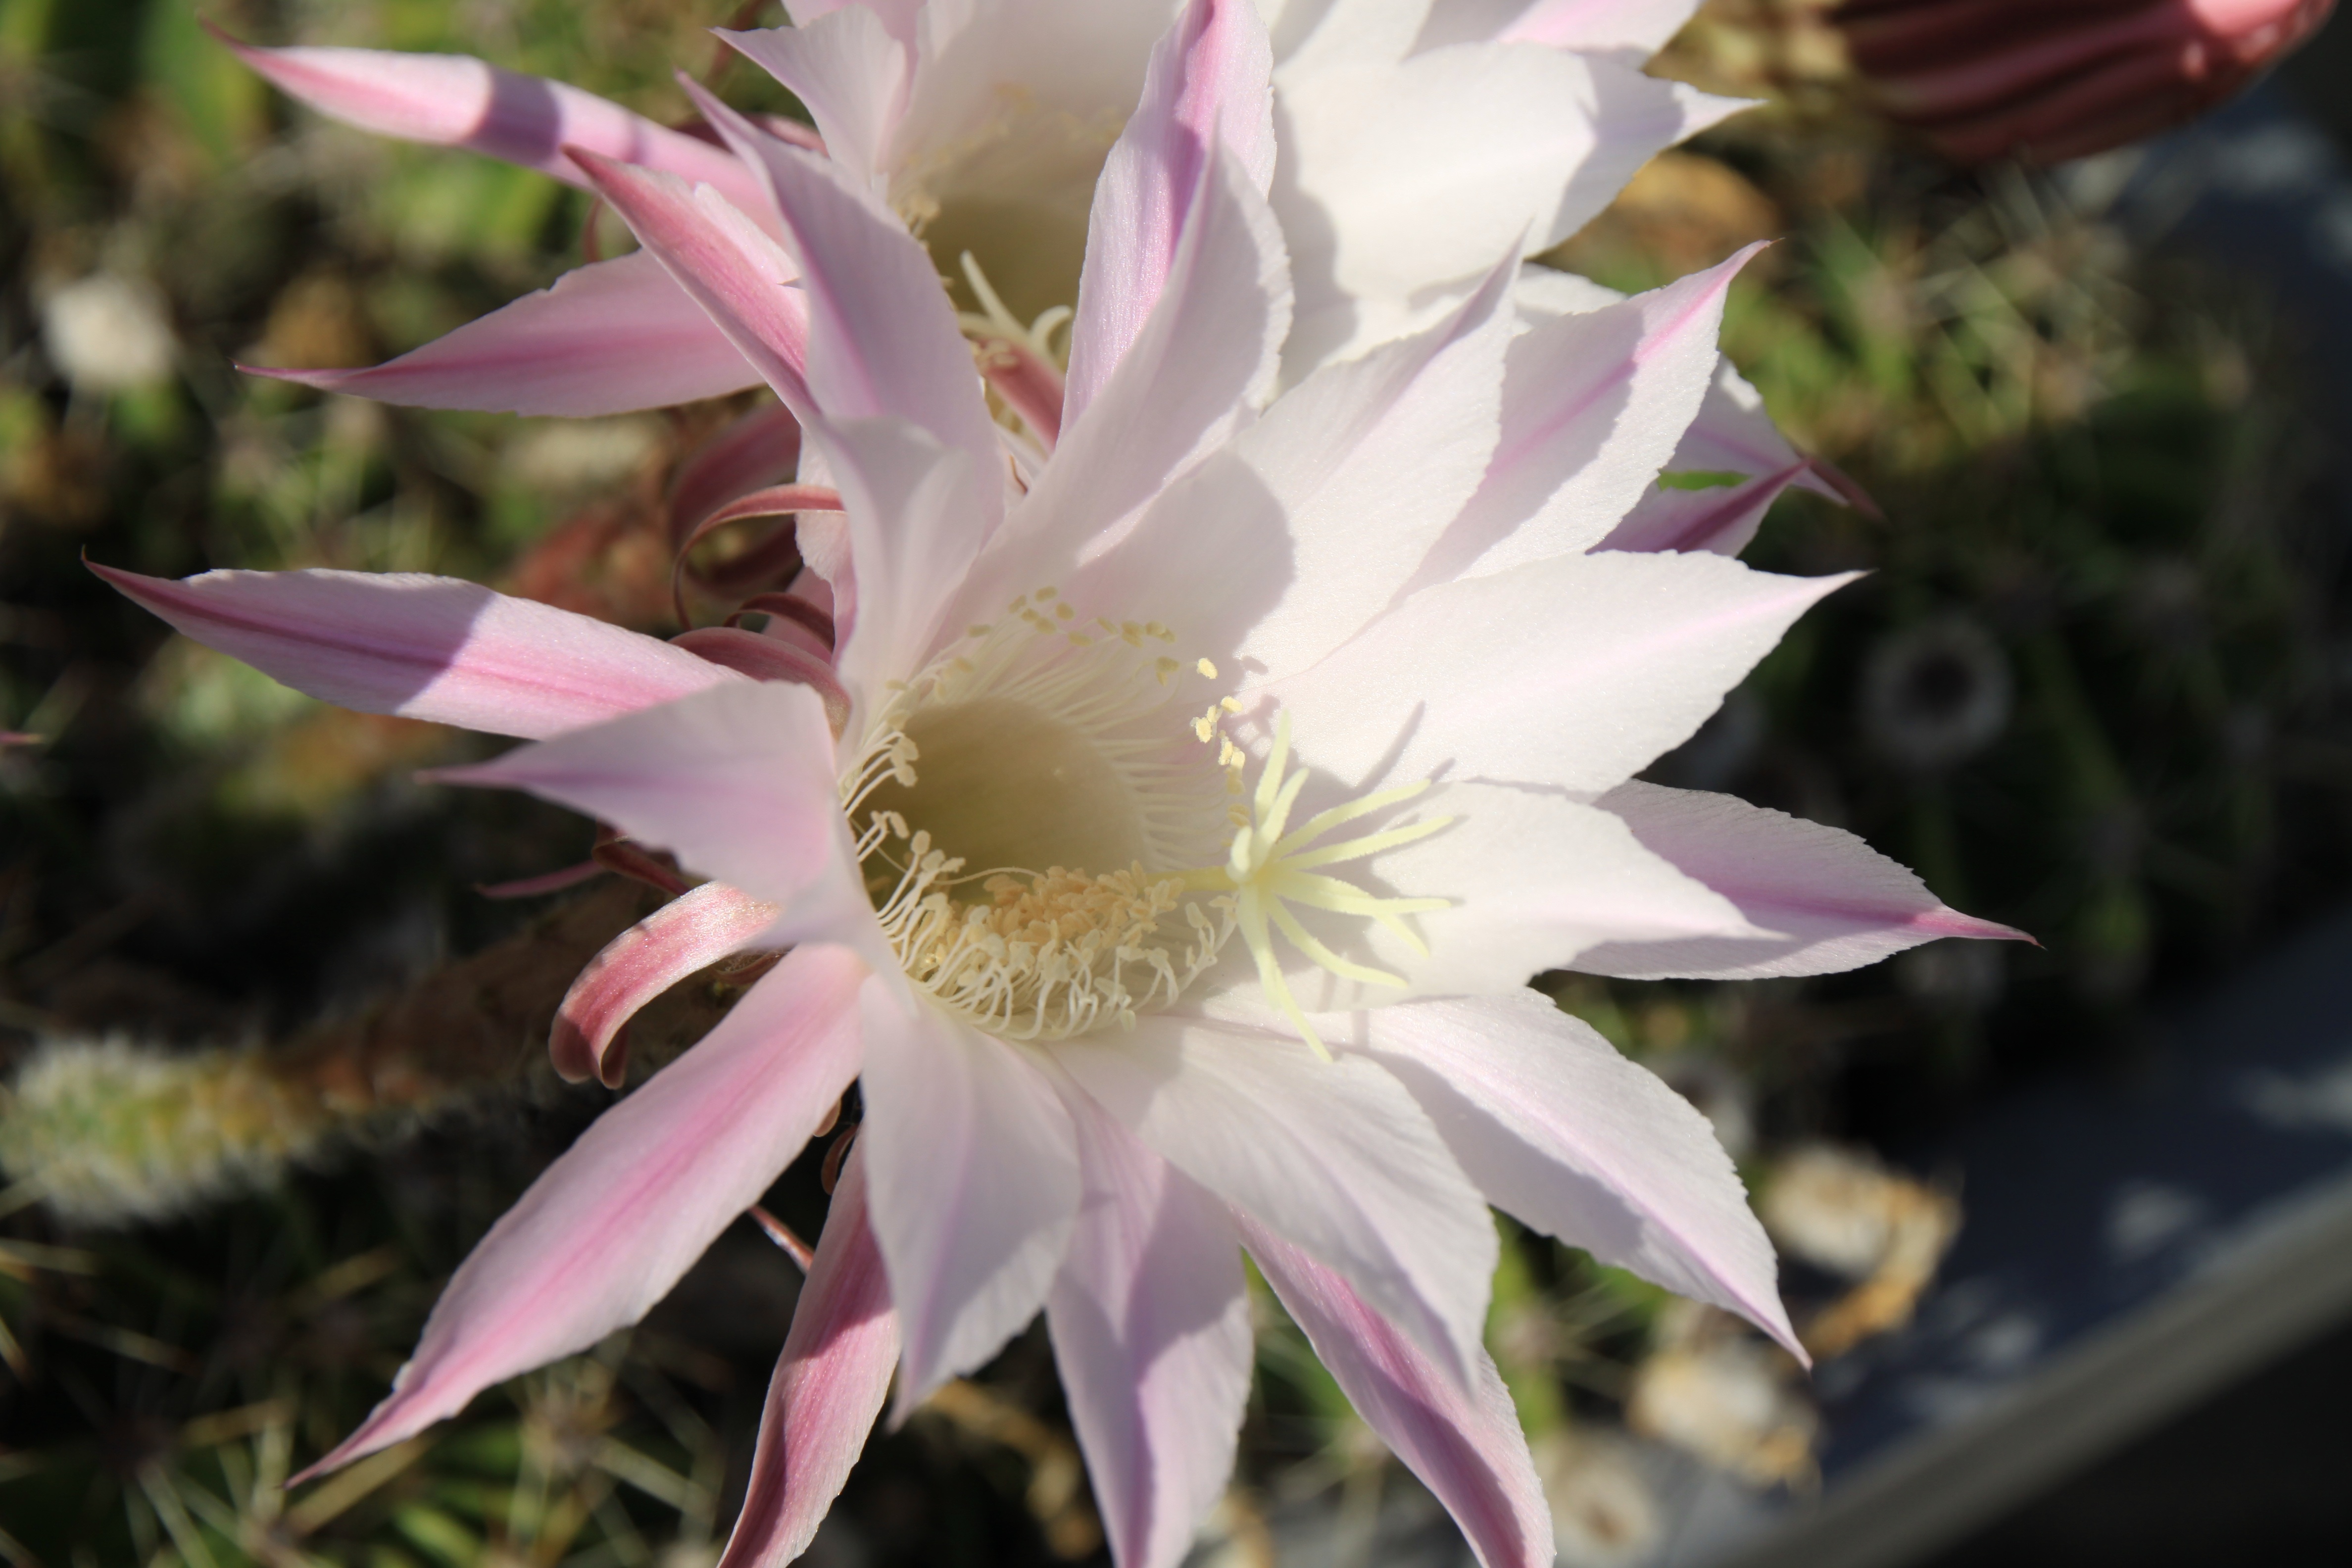
blossom, cactus, plant, flower, petal, bloom, botany, flora, flowering plant, queen of the night, epiphyllum, land plant, hedgehog cactus, moonlight cactus, fishbone cactus, crenate orchid cactus